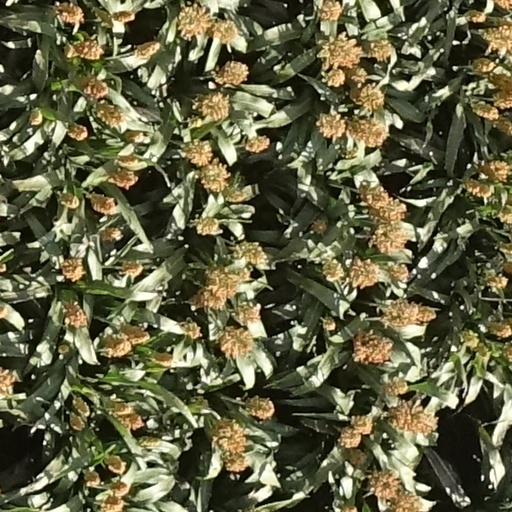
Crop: sorghum